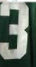
Number: 3